Christof Lauer

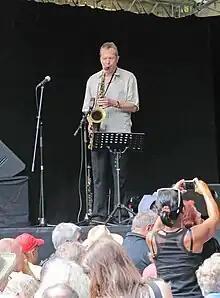

Christof Lauer (born 25 May 1953) is a German jazz tenor and soprano saxophonist, born in Melsungen, Germany, perhaps most well known in Europe where he has done projects with various musicians, such as Palle Danielsson, Carla Bley, Anthony Cox, Michel Godard and Gary Husband, Vince Mendoza's Jazzpaña, Michel Portal, Maria João, Alphonse Mouzon, and Peter Erskine.